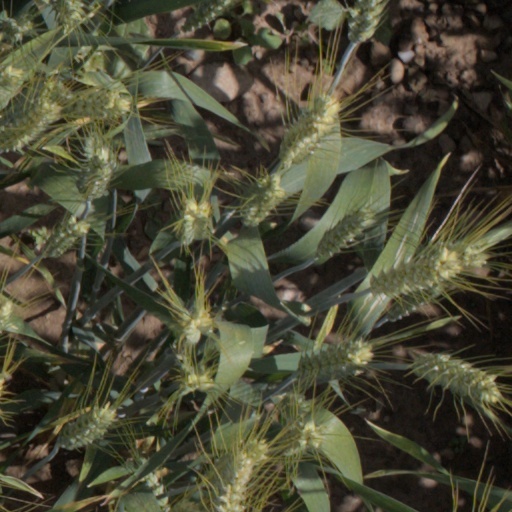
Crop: wheat